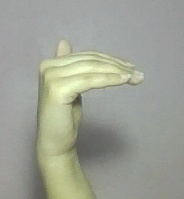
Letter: khaa